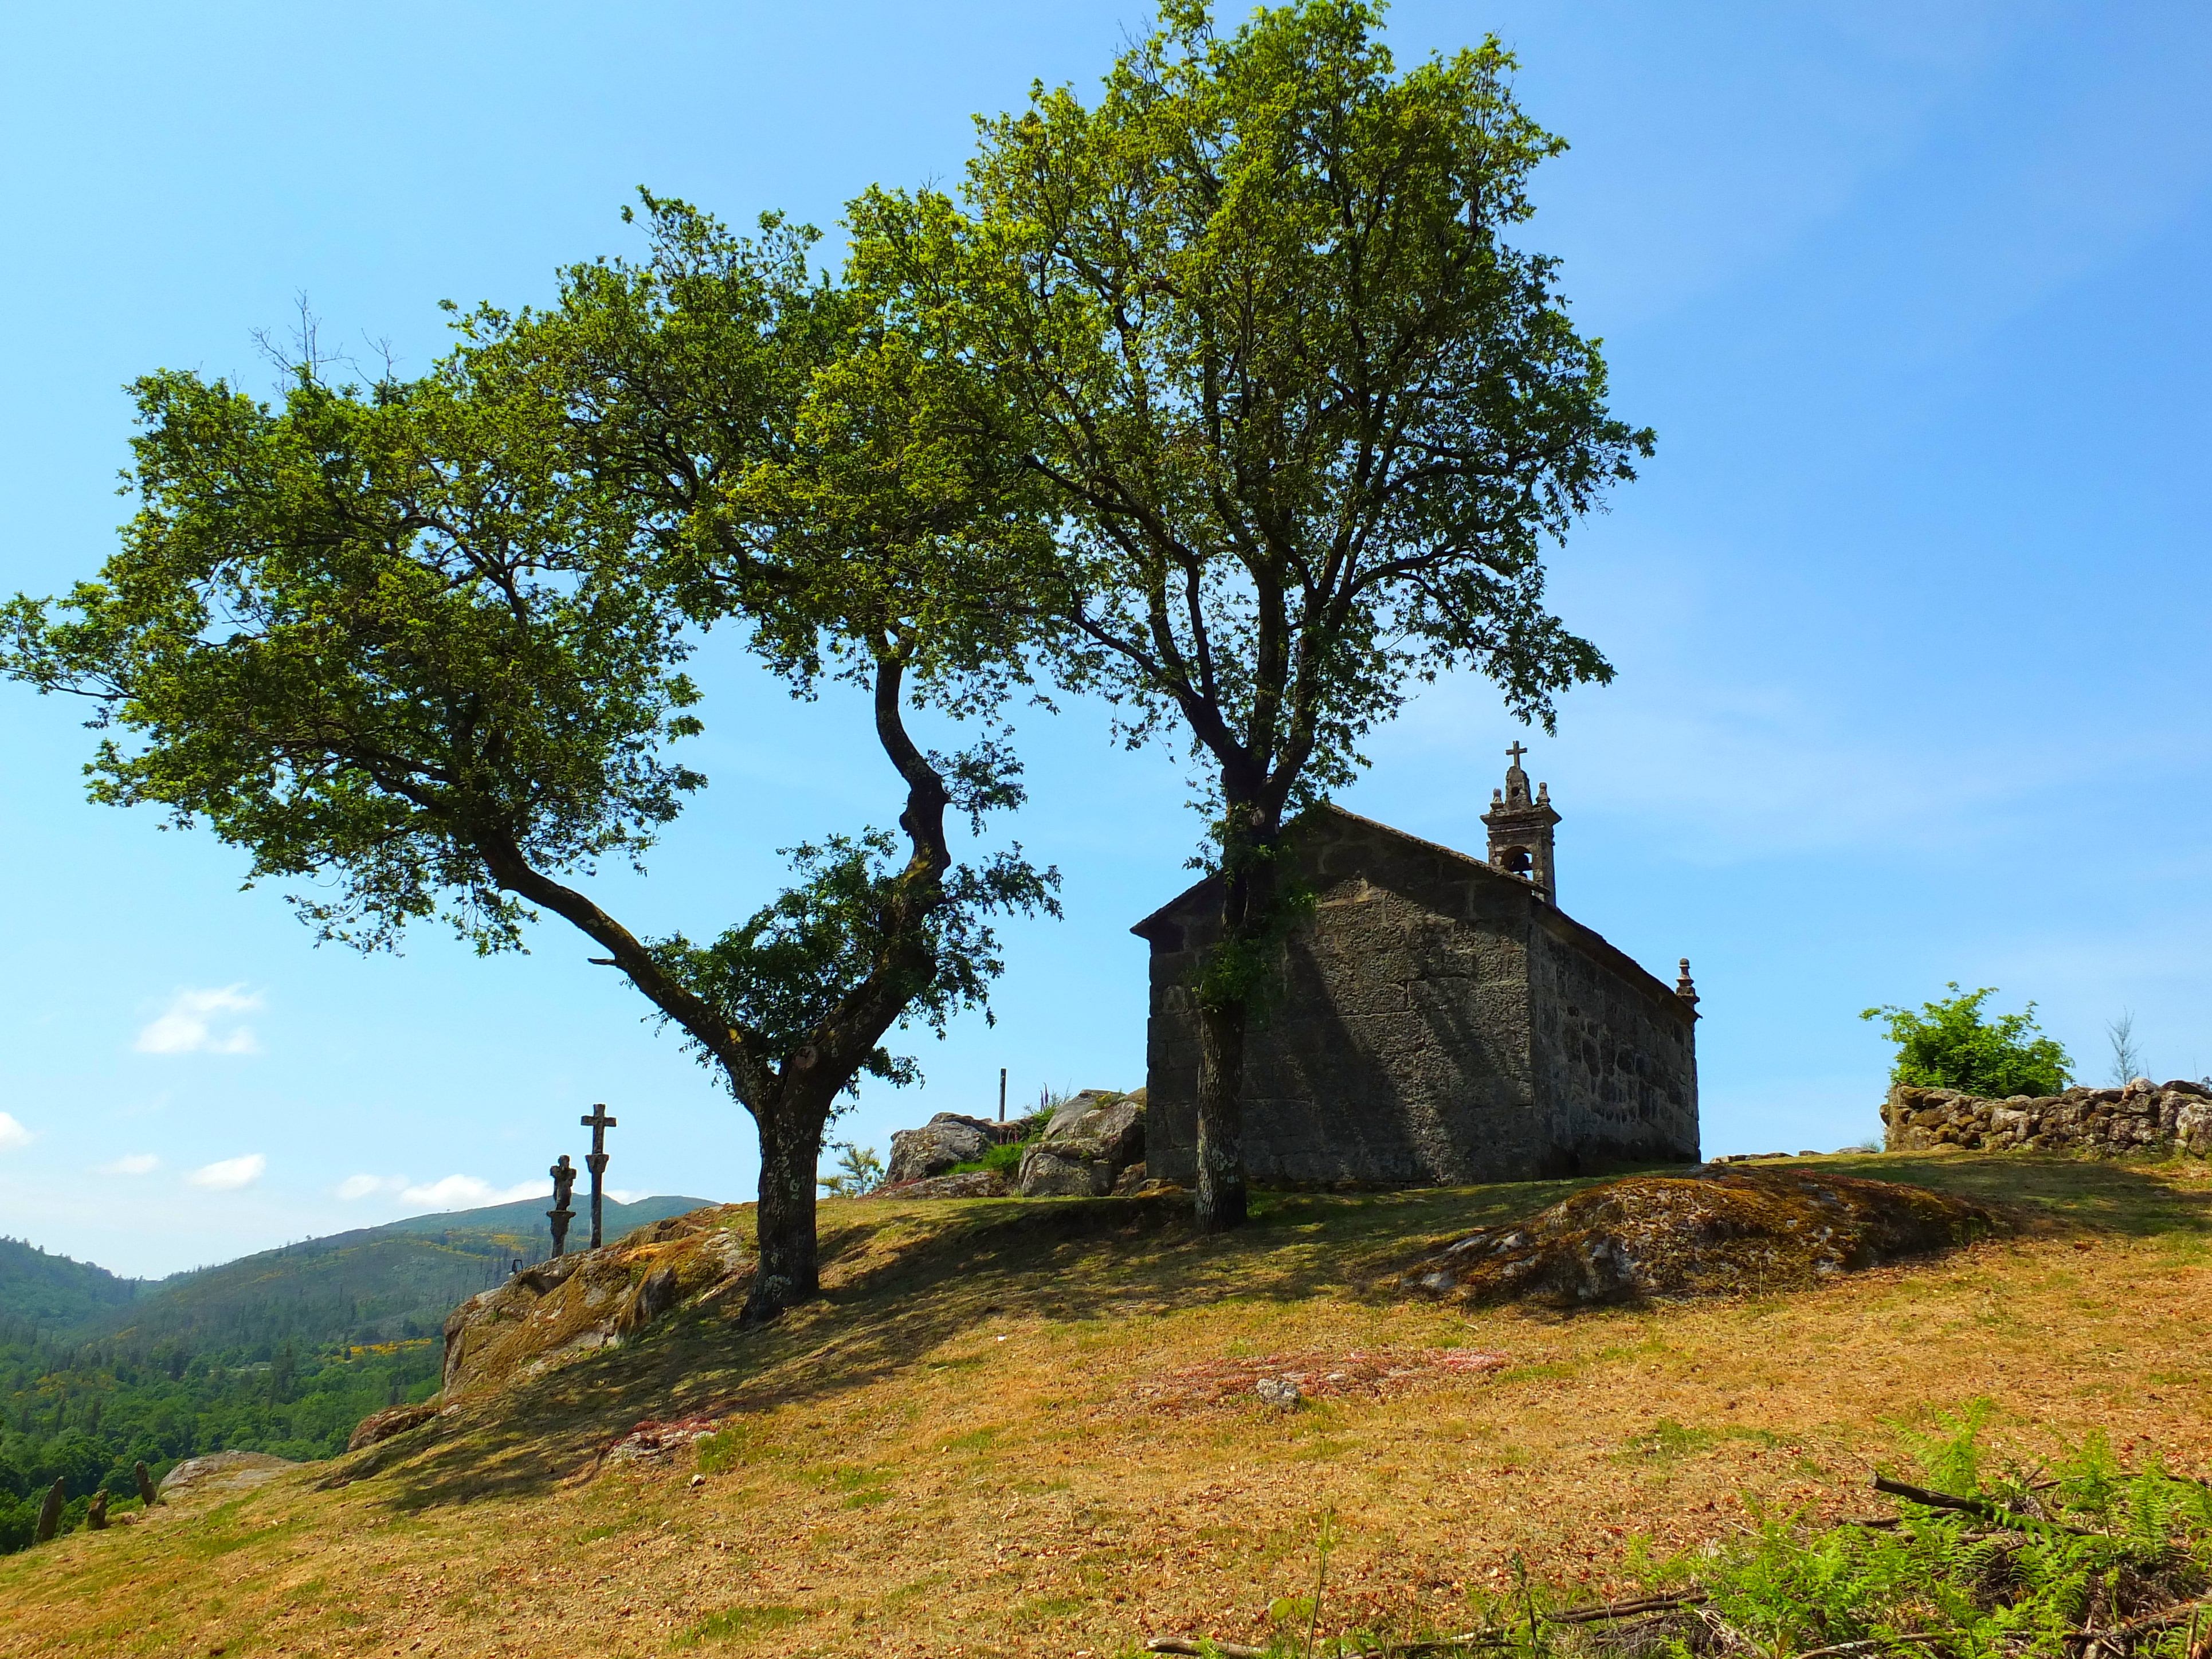
landscape, tree, plant, hill, savanna, spain, espaa, galicia, pontevedra, paisajes, ggl1, gaby1, pontevedragaliciaespaa, serrapio, fujifilmxs1, cerdedo, rural area, woody plant